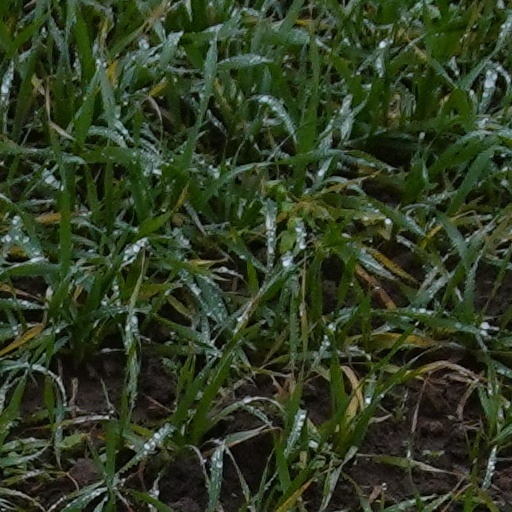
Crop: wheat